Tom Jones (singer)

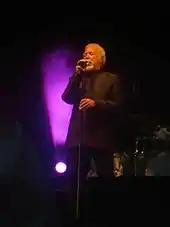
Jones at the Turku Castle in Turku, Finland, 2012

In May 2012 Jones released the album "Spirit in the Room" on Island Records/Universal Music. The track listing included covers of songs by Paul McCartney, Paul Simon, Leonard Cohen and Richard and Linda Thompson, Blind Willie Johnson, Tom Waits and the Low Anthem. Also in May, he starred in a one-off television drama titled "King of the Teds" which aired on Sky Arts as part of a series of standalone teleplays for "Playhouse Presents". On 4 June Jones performed at the Queen's Diamond Jubilee Concert in front of Buckingham Palace, singing "Delilah" and "Mama Told Me Not to Come". On 18 August Jones performed a fifty-minute set at the V Festival's Weston Park site in Staffordshire. On 9 September 2012, Jones headlined at BBC Radio 2's Live in Hyde Park festival.